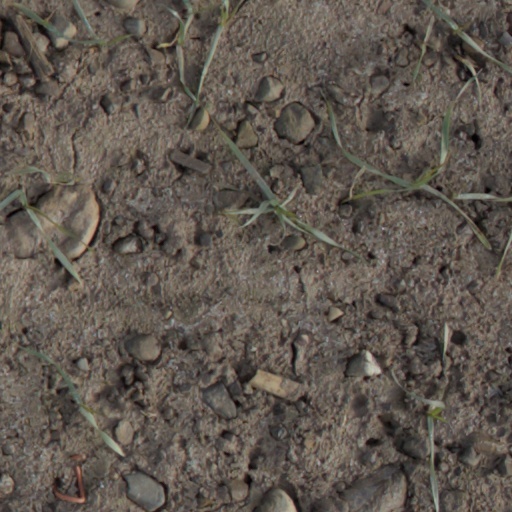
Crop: wheat